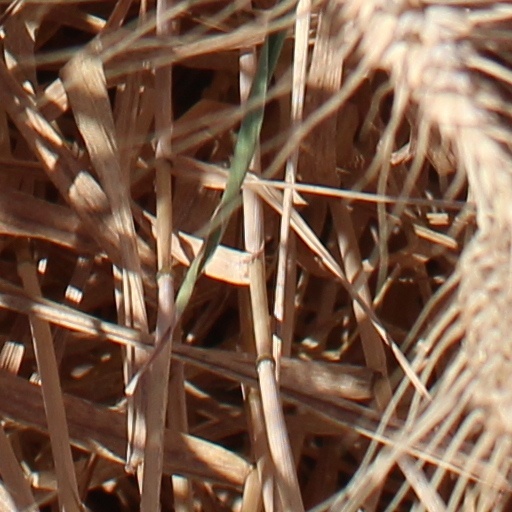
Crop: wheat